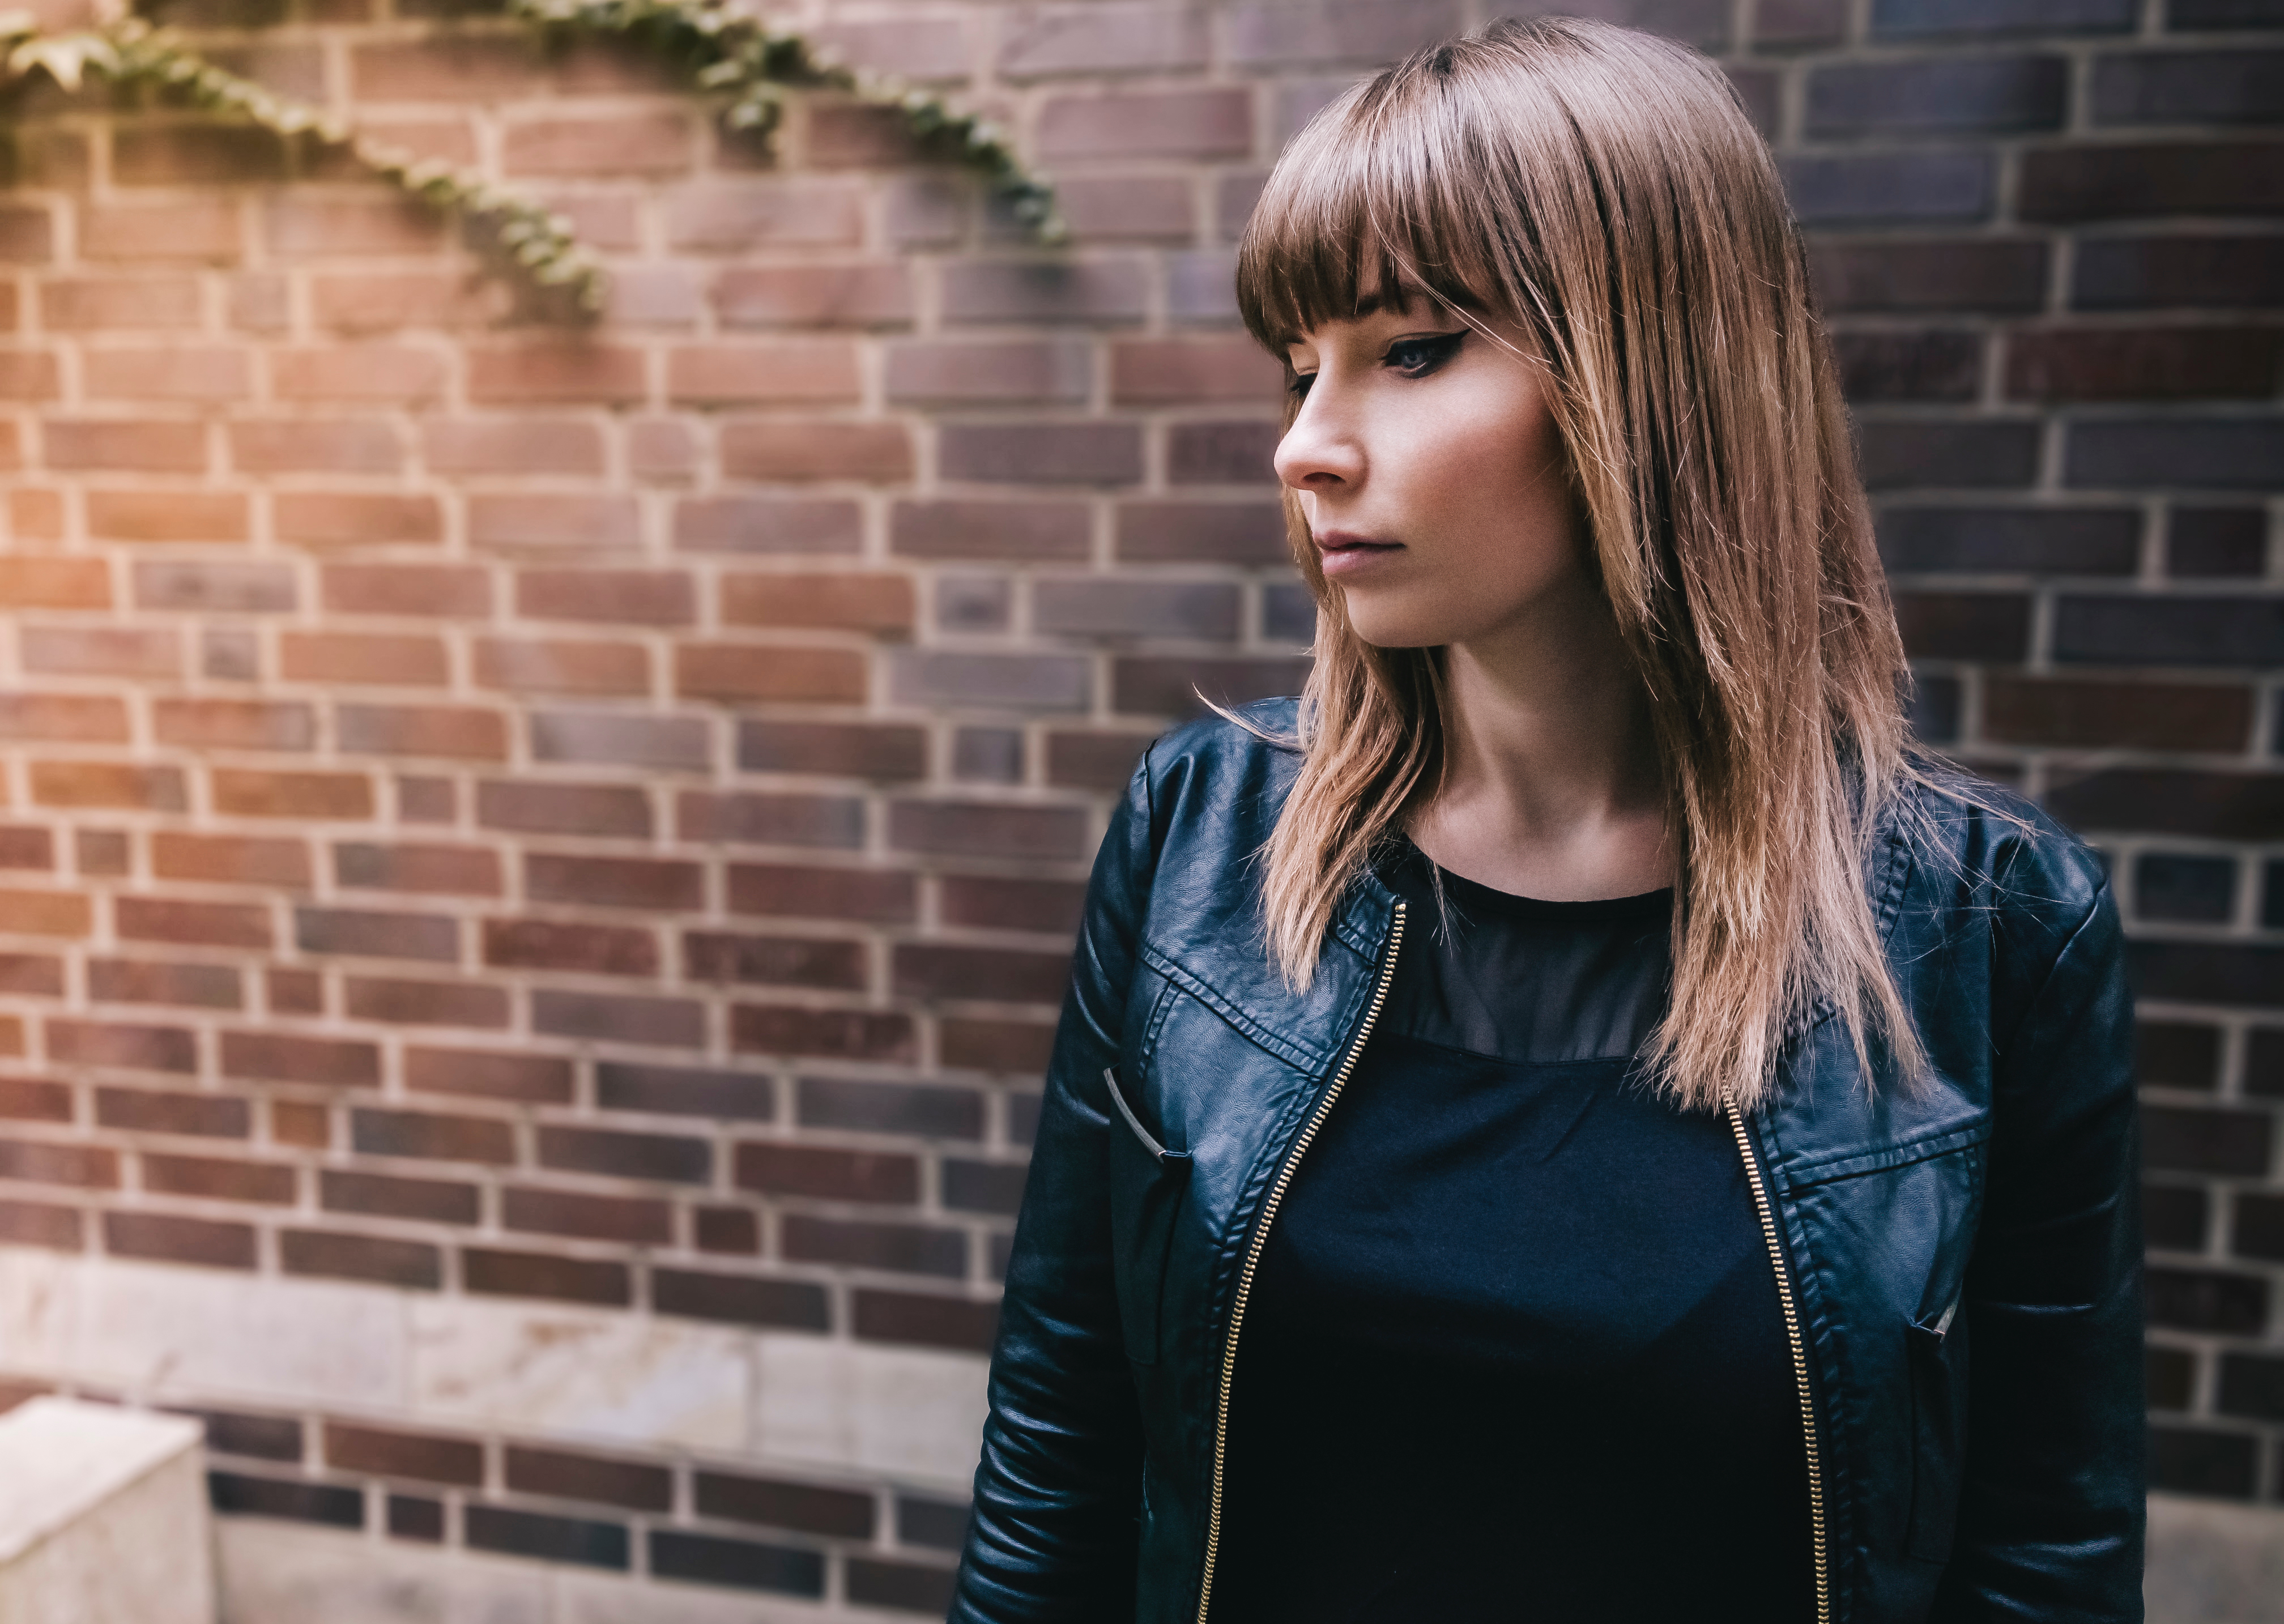
woman, hair, leather, female, fur, model, fashion, clothing, lady, jacket, outerwear, hairstyle, long hair, caucasian, textile, photo shoot, leather jacket, brown hair, portrait photography